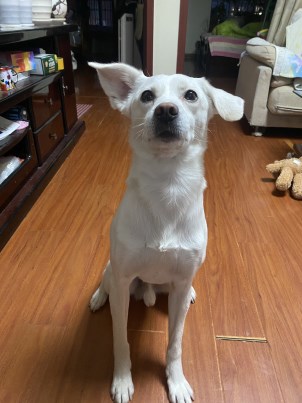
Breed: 3336-n000121-chinese_rural_dog